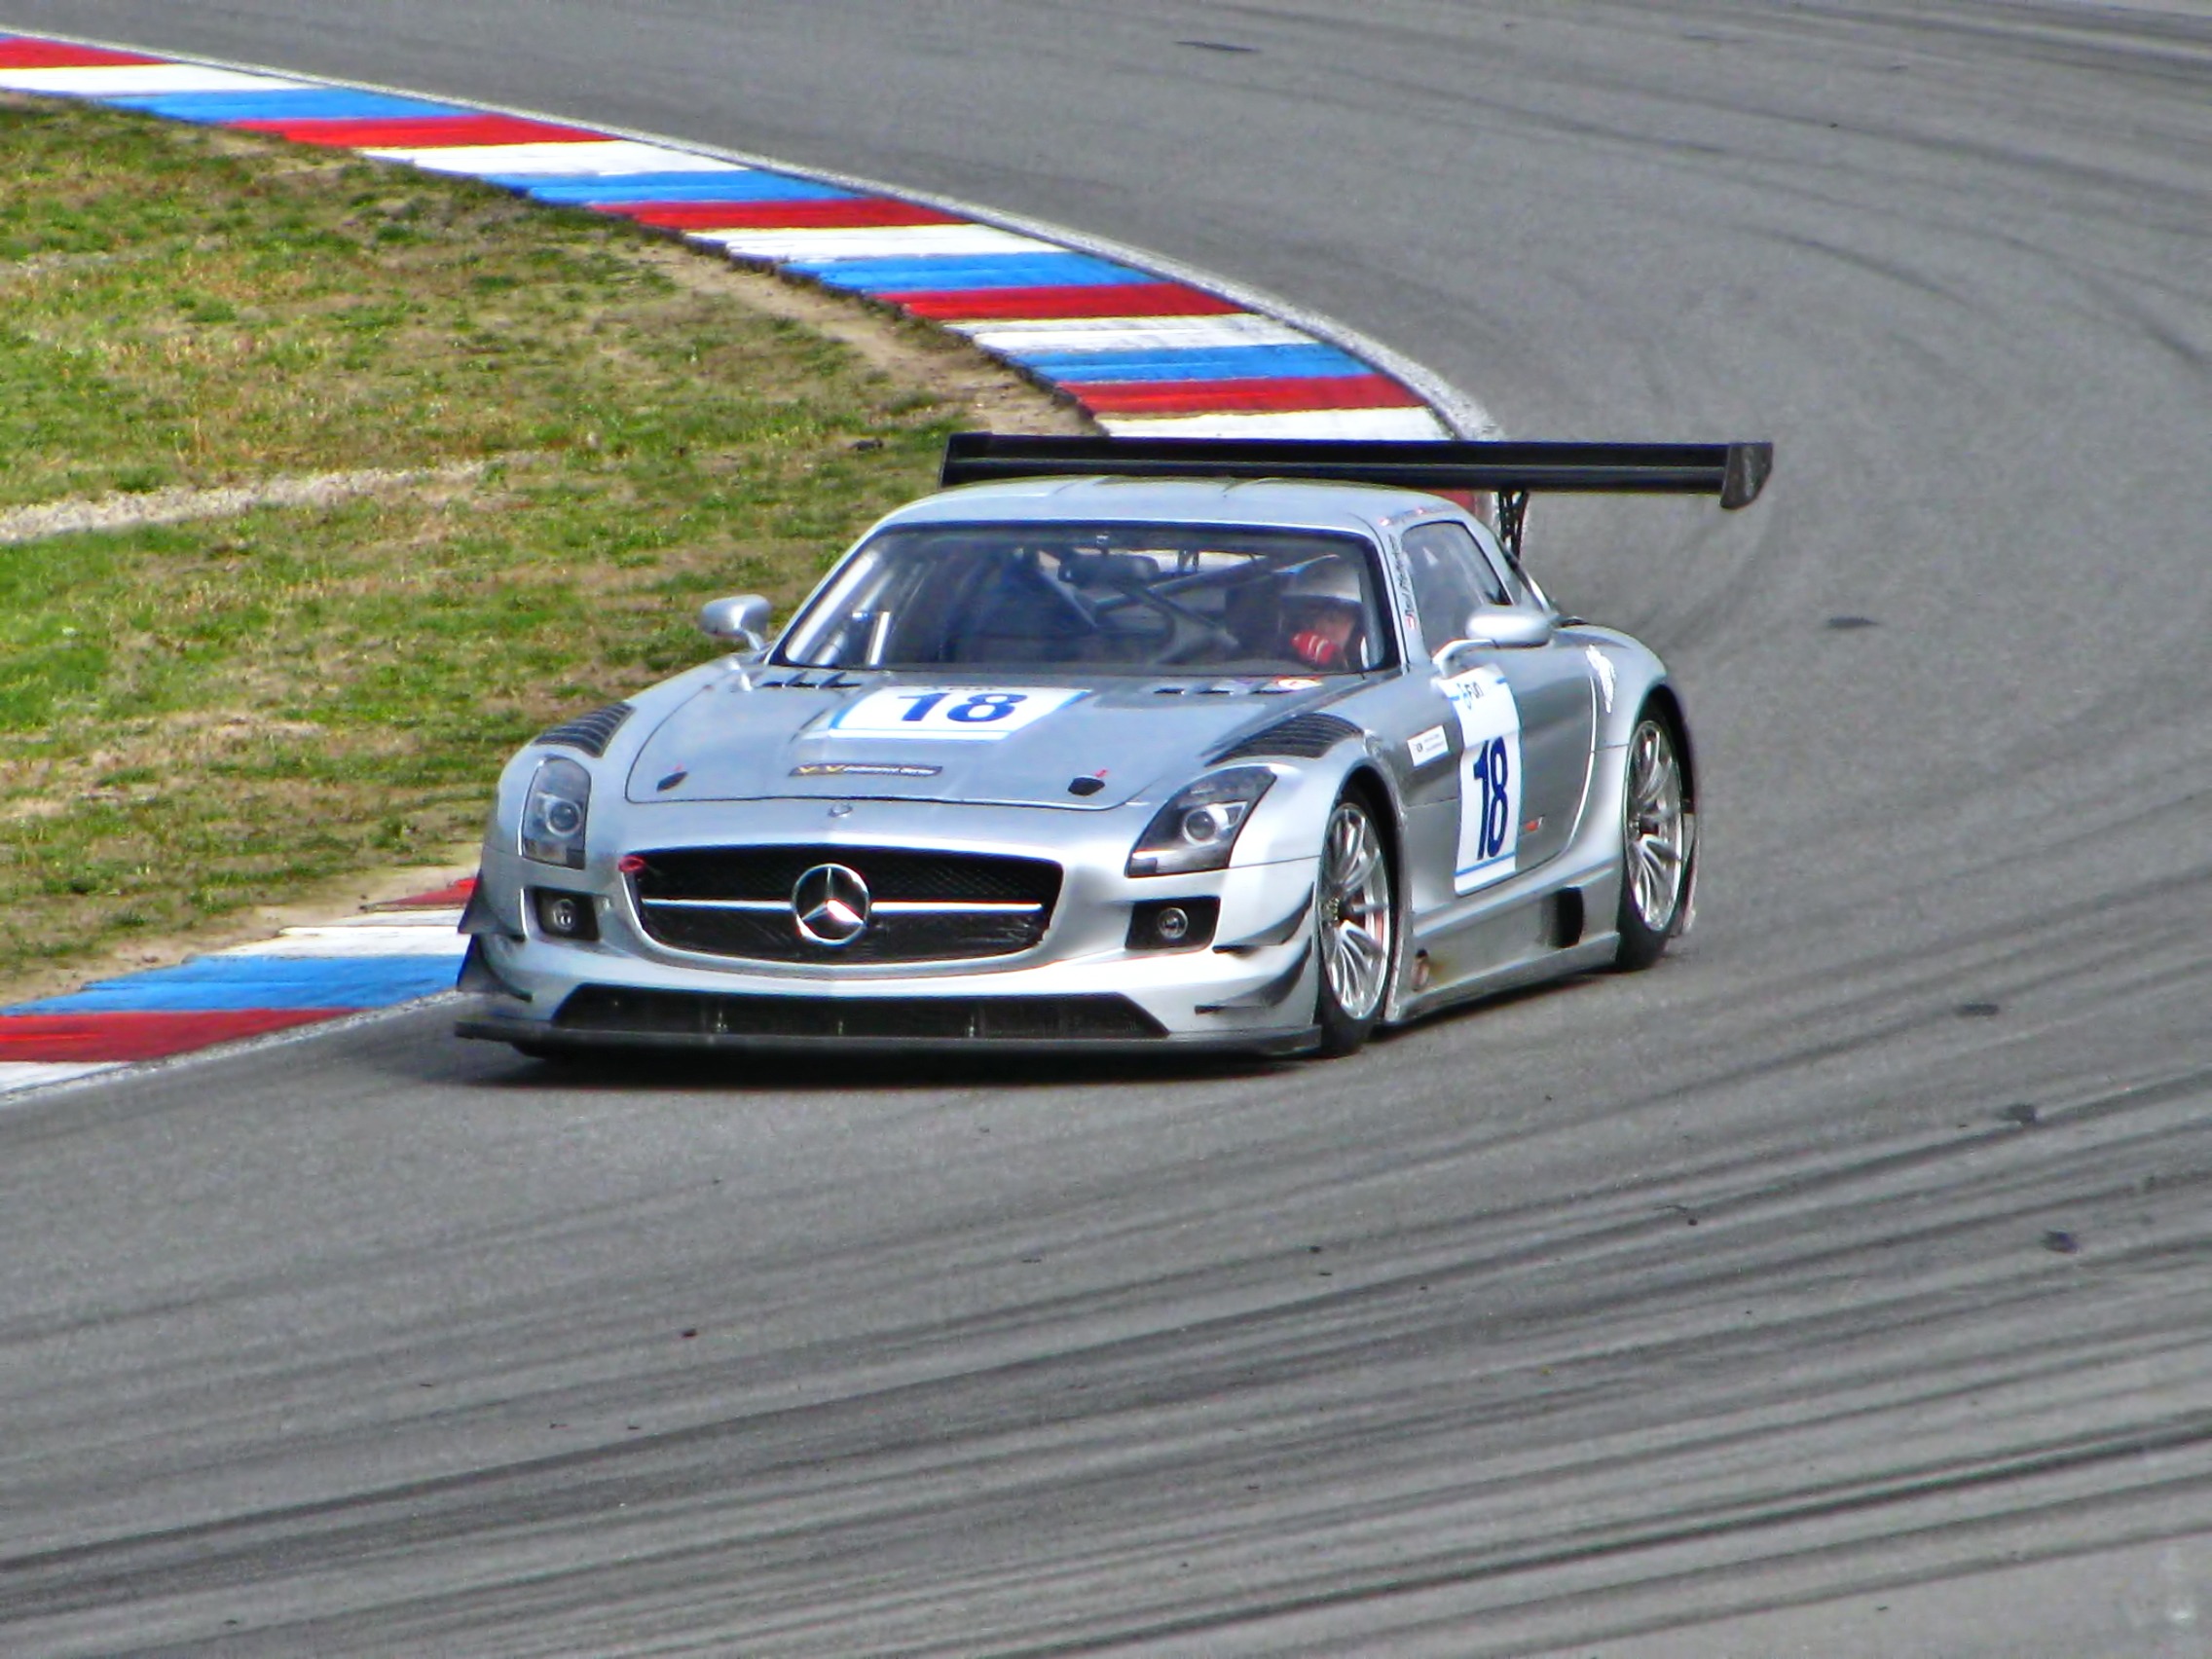
track, car, driving, vehicle, speed, sports car, race car, race, competition, supercar, power, automobiles, sports, cars, racing, motor, race track, gt, races, motors, fast, circuit, brno, mercedes benz, vehicles, racing car, land vehicle, mercedes benz sls amg, automobile make, automotive design, luxury vehicle, performance car, fia gt